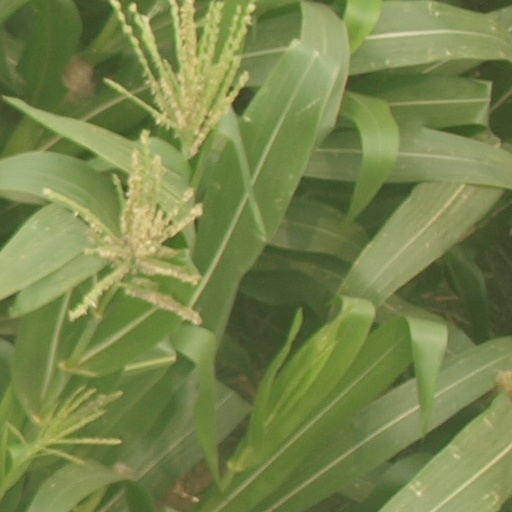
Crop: maize; corn